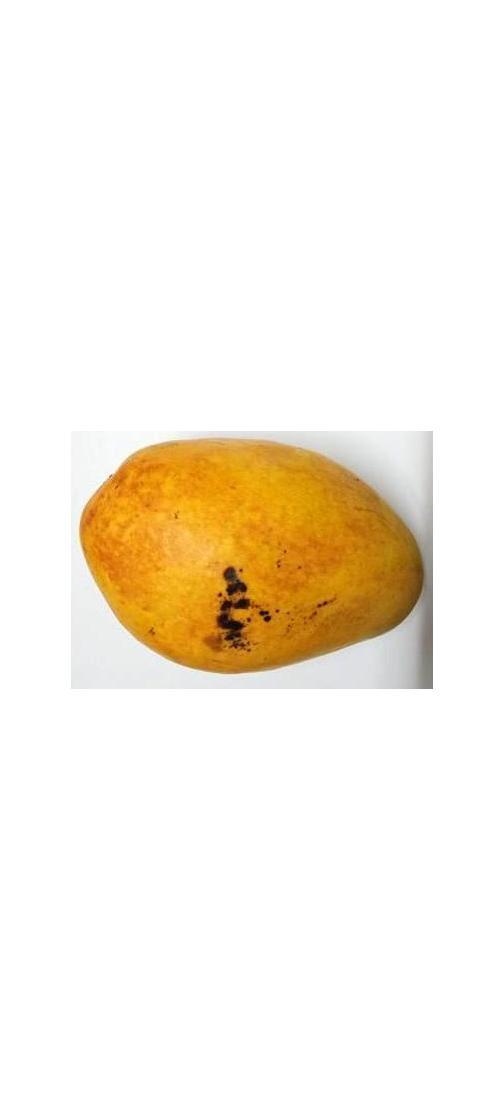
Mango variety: Bari-11